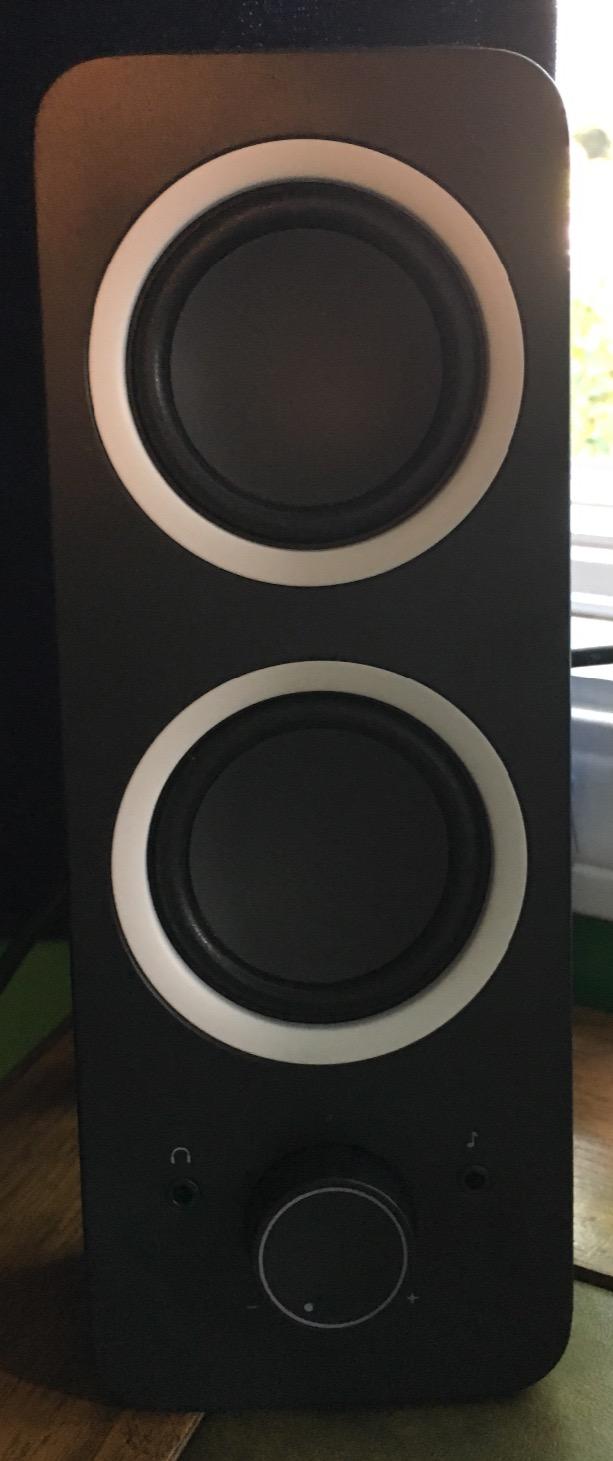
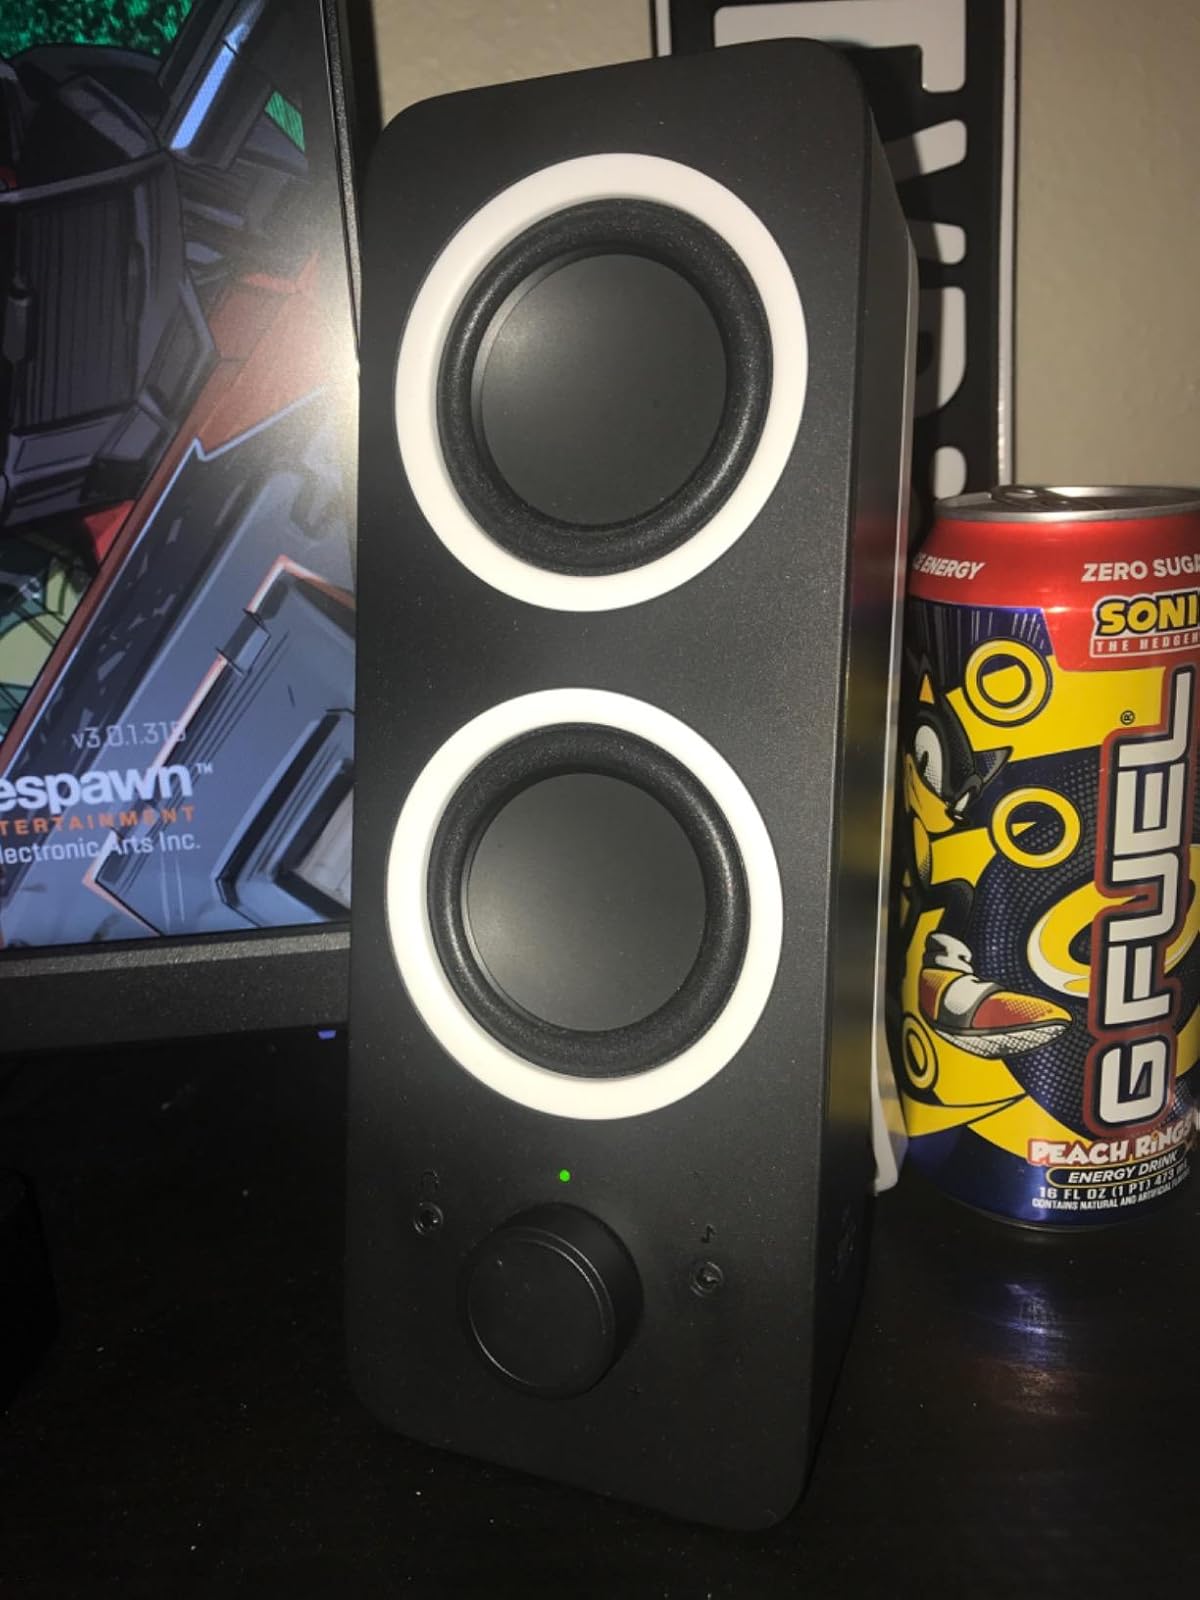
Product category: speaker
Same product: yes